Montagne du Fourneau

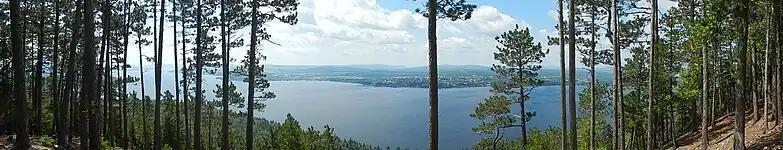
The pine forest and Lake Témiscouata.

The mountain's escarpment and scree slopes are home to the region's only occurrence of a few species: Ivory sedge, Steller's rockbrake, Northern wild comfrey ("Cynoglossum virginianum var. boreale"), Fragrant woodfern, Jack pine, bog-rosemary, mountain cranberry, oblong woodsia and Glabrous woodsia.